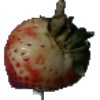
Label: Strawberry 1